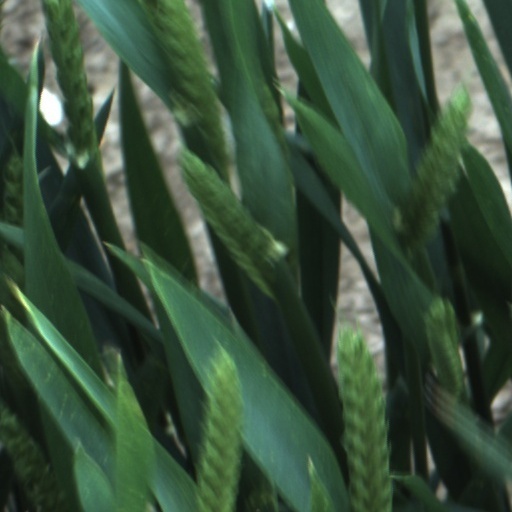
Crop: wheat